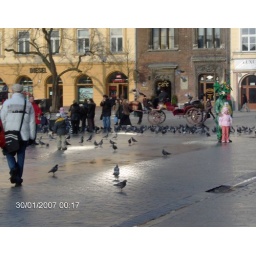
poor girl was nearly covered by pigeons! also check out the green dragon guy on the right :)